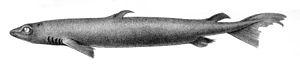
Le pailona commun est une espèce de requins de la famille des Somnosidae.